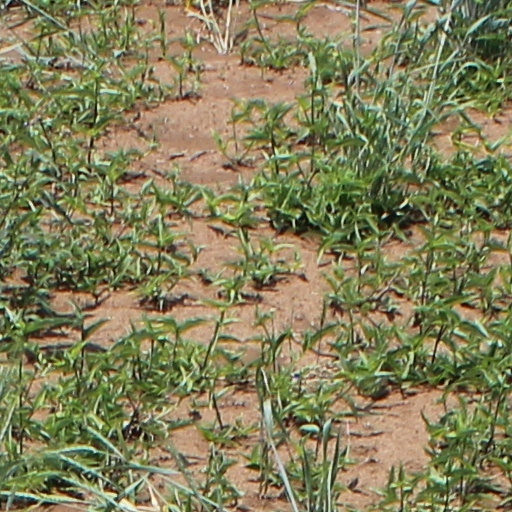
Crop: wheat